Gian Lorenzo Bernini

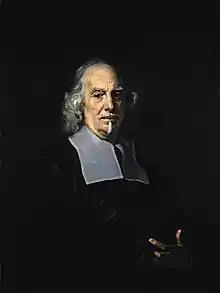
Gian Lorenzo Bernini in 1665, painted by Giovanni Battista Gaulli

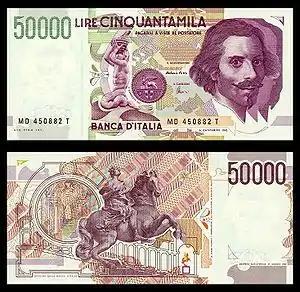
Bernini as depicted on the Banca d'Italia 50,000 lire banknote in the 1980s and 90s.

Bernini remained physically and mentally vigorous and active in his profession until just two weeks before his death which came as a result of a stroke. The pontificate of his old friend, Clement IX, was too short (barely two years) to accomplish more than the dramatic refurbishment by Bernini of the Ponte Sant'Angelo, while the artist's elaborate plan, under Clement, for a new apse for the basilica of Santa Maria Maggiore came to an unpleasant end in the midst of public uproar over its cost and the destruction of ancient mosaics that it entailed. The last two popes of Bernini's life, Clement X and Innocent XI, were both not especially close or sympathetic to Bernini and not particularly interested in financing works of art and architecture, especially given the disastrous conditions of the papal treasury. The most important commission by Bernini, executed entirely by him in just six months in 1674, under Clement X was the statue of the "Blessed Ludovica Albertoni", another nun-mystic. The work, reminiscent of Bernini's "Ecstasy of Saint Teresa," is located in the chapel dedicated to Ludovica remodelled under Bernini's supervision in the Trastevere church of San Francesco a Ripa, whose façade was designed by Bernini's disciple, Mattia de' Rossi.